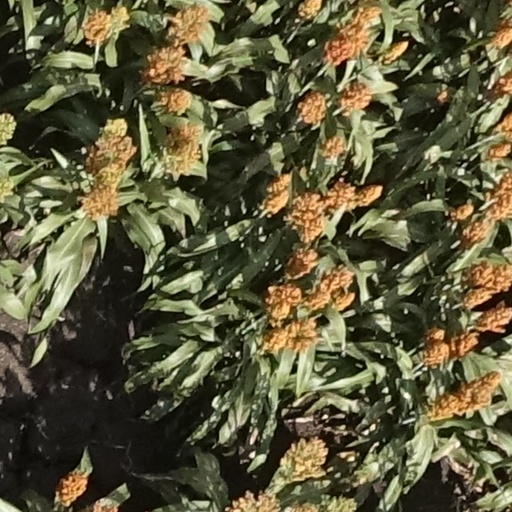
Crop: sorghum